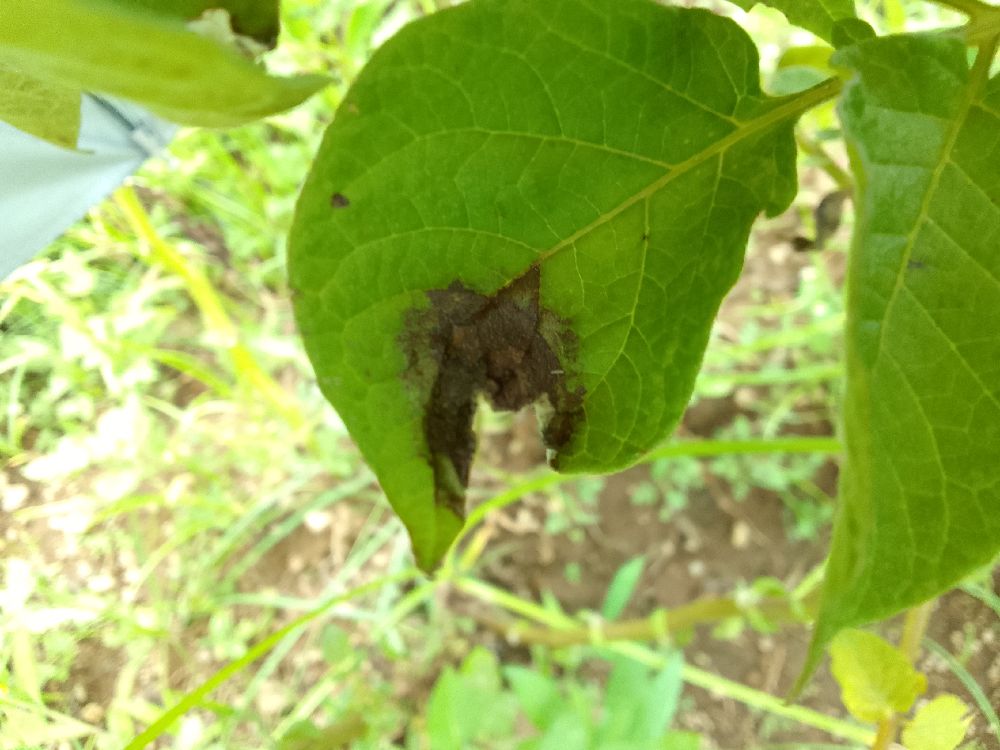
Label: Late blight